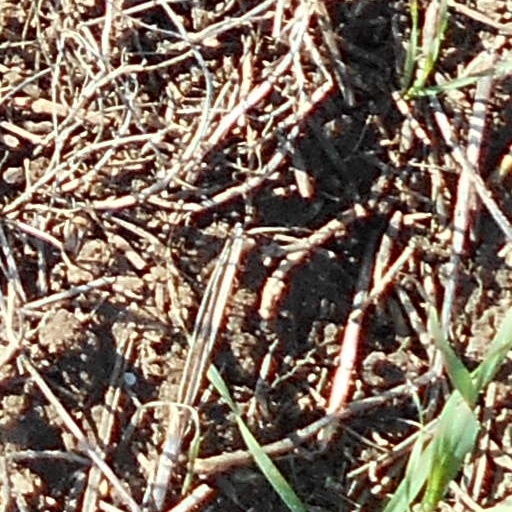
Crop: wheat